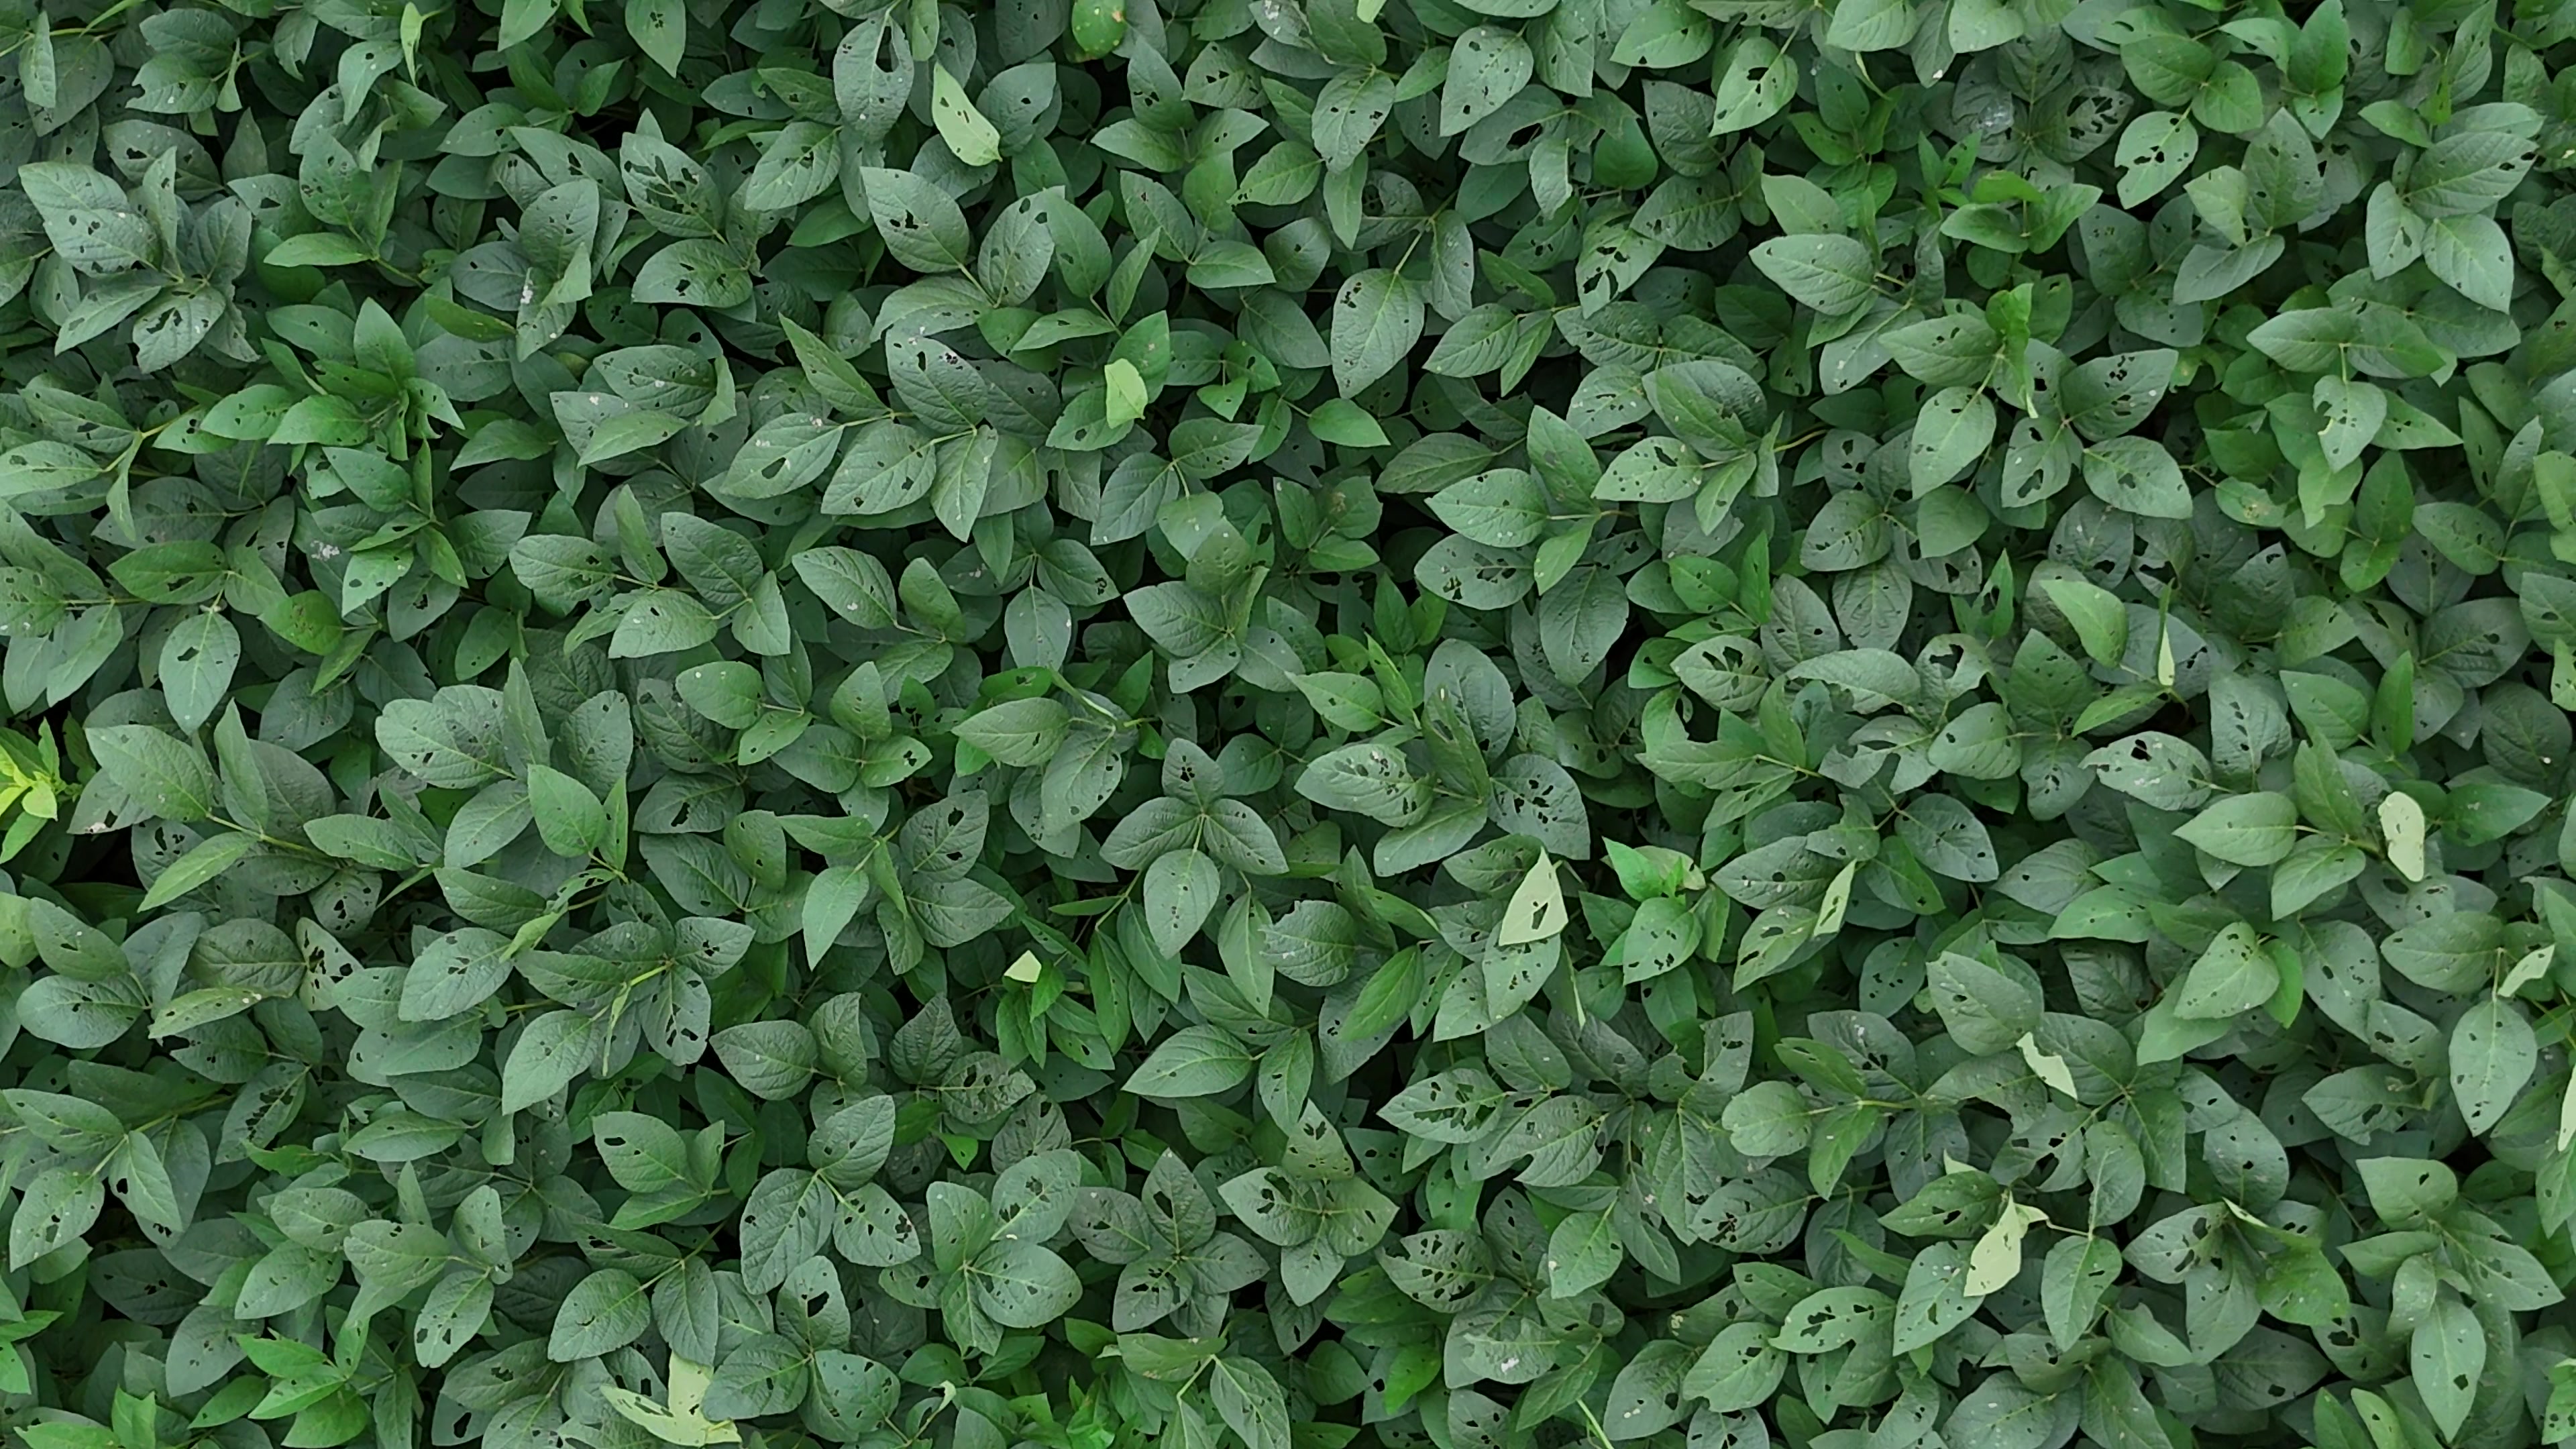
Label: Semilooper_Pest